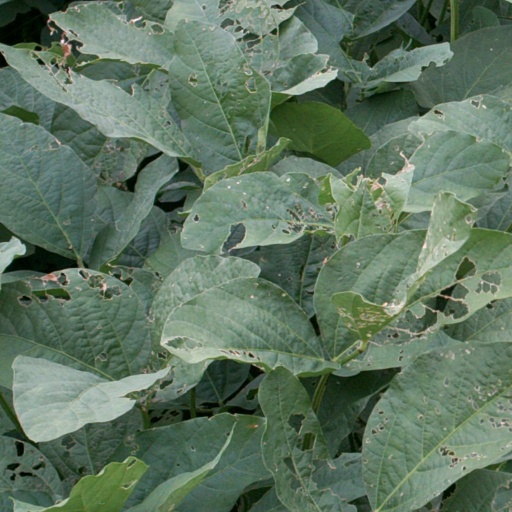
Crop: soybean